Kuma River (Japan)

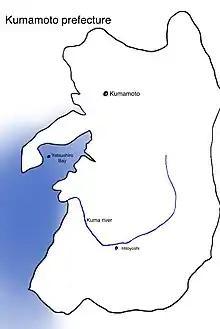
Map of Kuma River

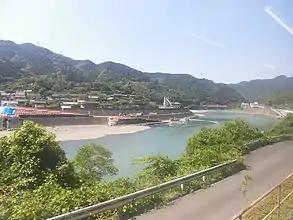
Kuma River

The Kuma River is given the nickname of “Abaregawa” (meaning "raging river") by the local Japanese people, due to its fast-flowing nature. It is recognized as the three most rapid rivers in Japan, along with the Mogami River in Yamanashi prefecture and Fuji River in Nagano, Yamanashi and Shizuoka prefecture.